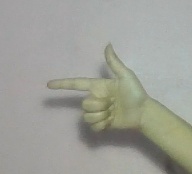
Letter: yaa